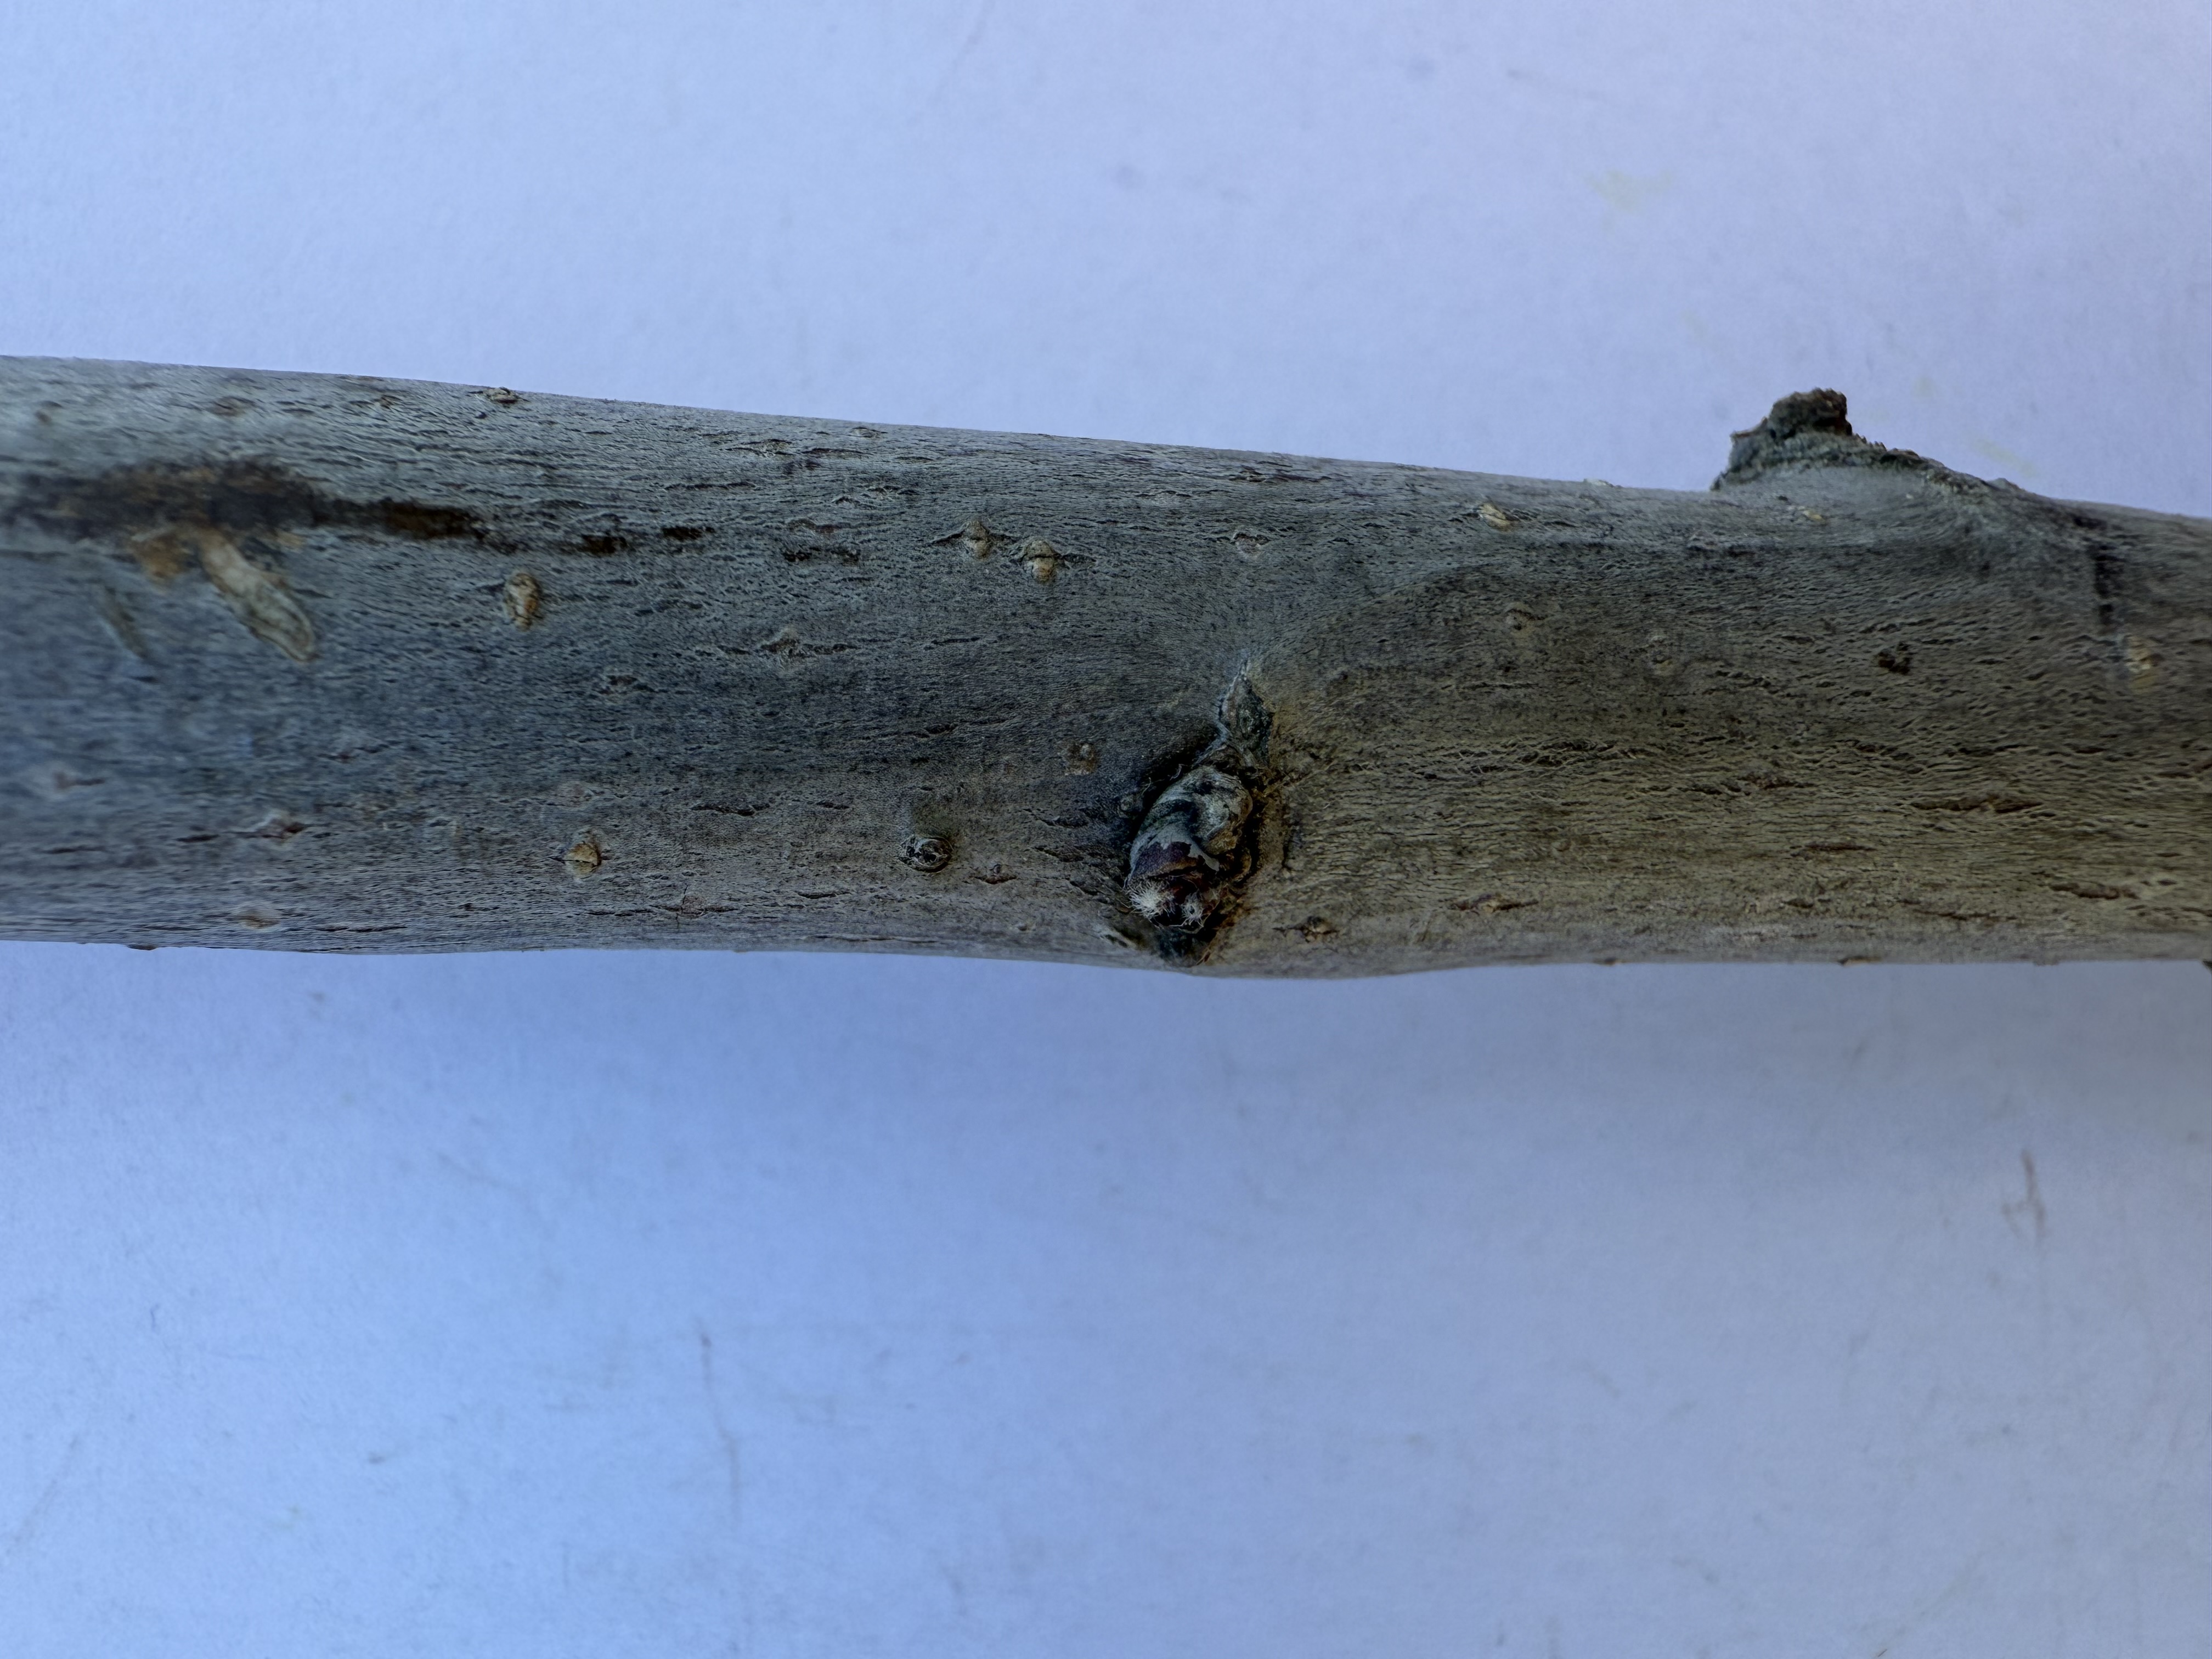
Variety: Starking Apple